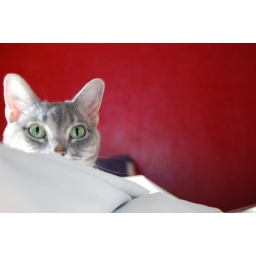
This is a beautifully shot picture, i think. Winston's eyes look so green against the red wall.